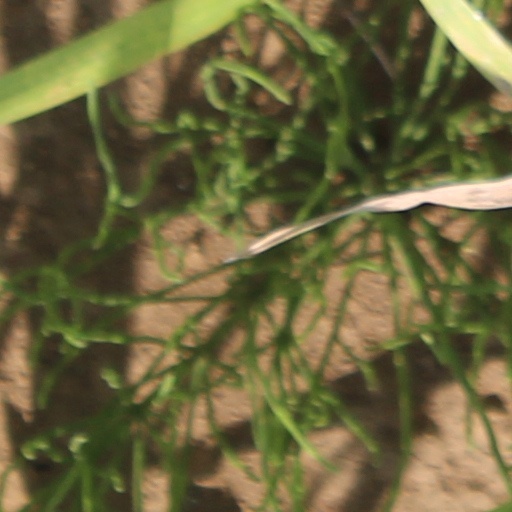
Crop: wheat